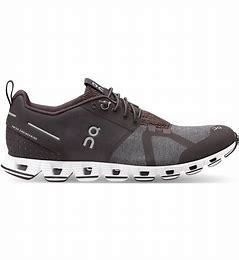
Brand: ON
Model: Cloud Terry